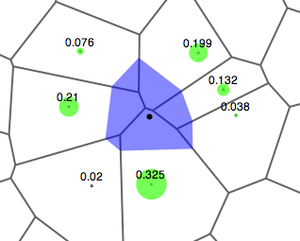
L'interpolation par voisins naturels est une méthode d'interpolation multivariée, développée par Robin Sibson. La méthode est basée sur le diagramme de Voronoi d'un ensemble discret de points dans l'espace. Elle présente des avantages sur des méthodes plus simples d'interpolation, comme l'interpolation au plus proche voisin, en donnant une approximation plus lisse de la fonction interpolée.